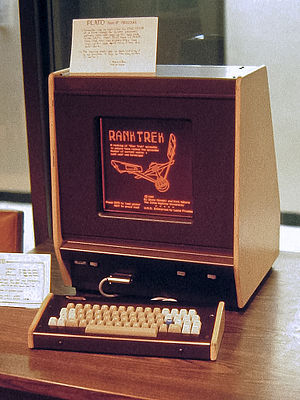
Berøringsfølsom skærm / Teknologier / Infrarød
Infrarøde sensorer er monteret rundt omkring skærmen, og venter på en brugers berørings-input til denne PLATO V terminal i 1981. Den monokromatiske plasmaskærms karakteristiske orange glød kan ses.
En berøringsfølsom skærm, er en skærm, hvor man ved hjælp af en finger eller et pegeredskab kan navigere på enheden.